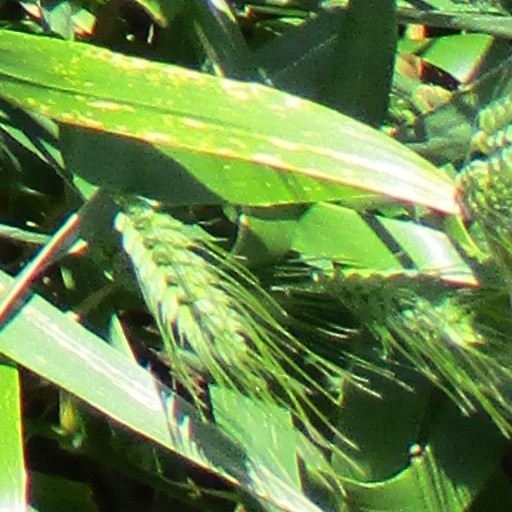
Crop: wheat